Frank Lentini

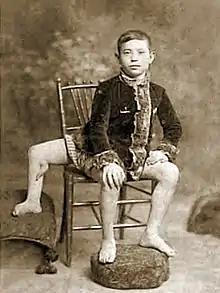
Photograph of Lentini as a child

Francesco "Frank" Lentini (May 18, 1889 − September 21, 1966) was an Italian-American sideshow performer who toured with numerous circuses. Born with a conjoined twin, Lentini had three legs.